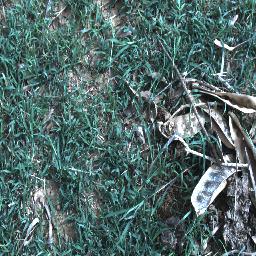
Label: negative